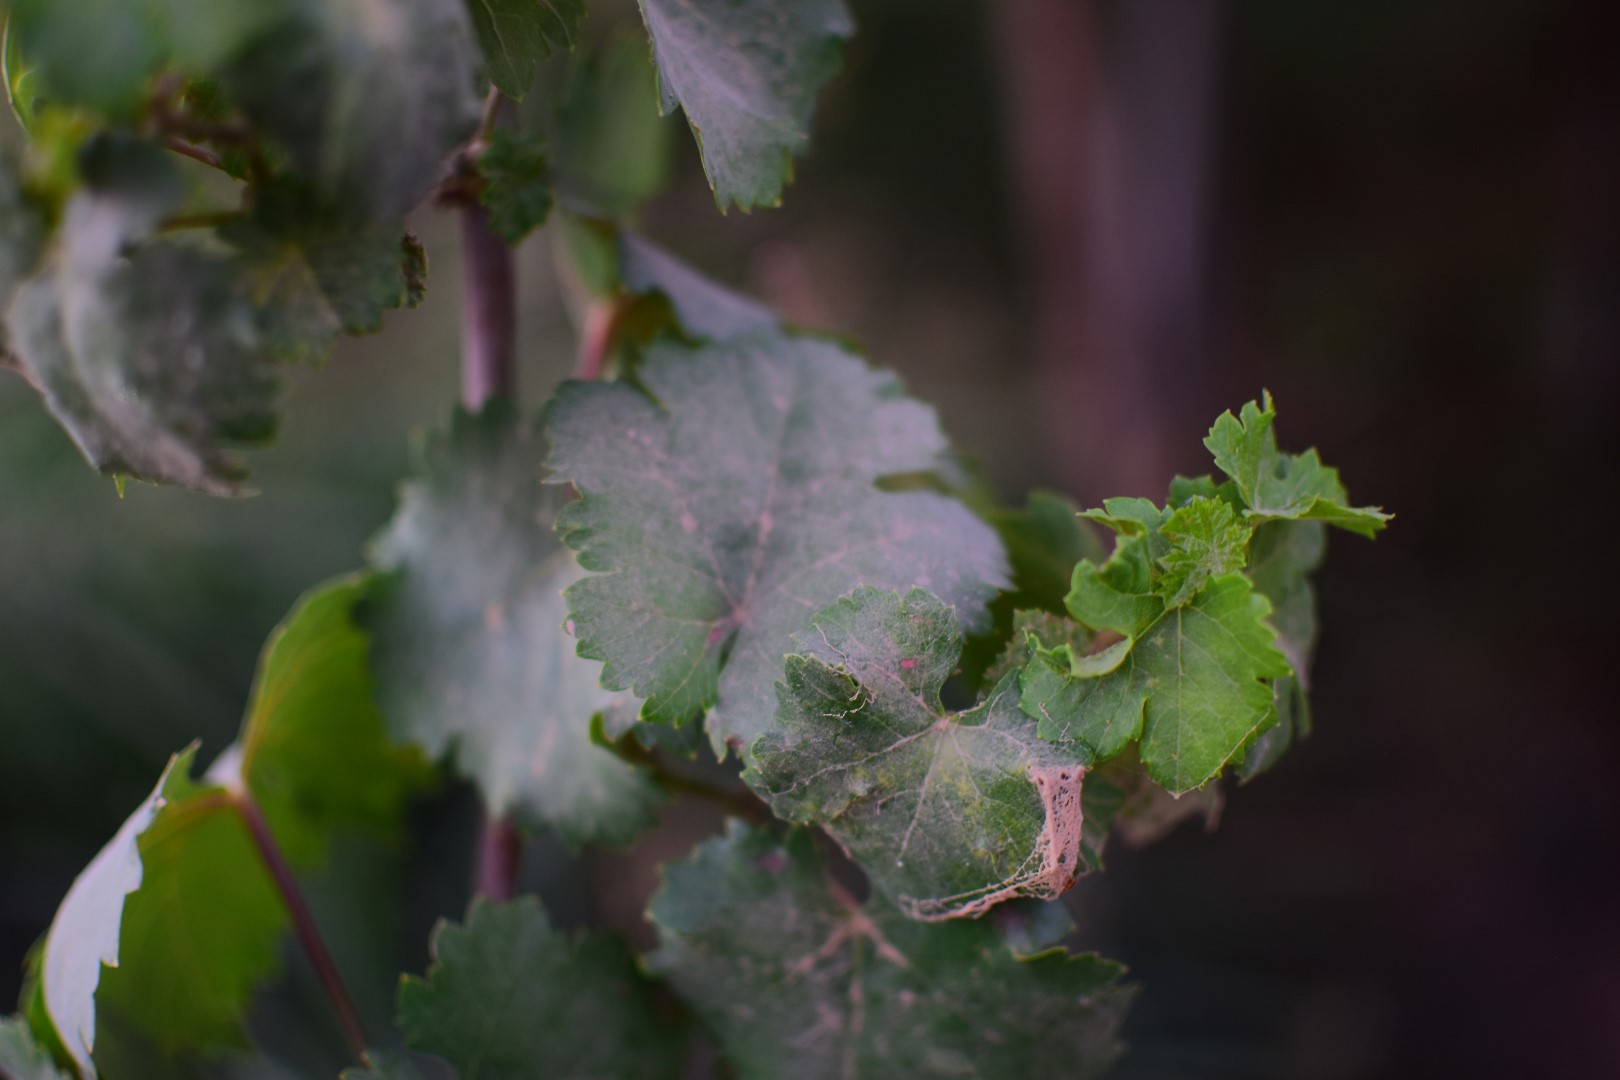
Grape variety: Aswud Balad